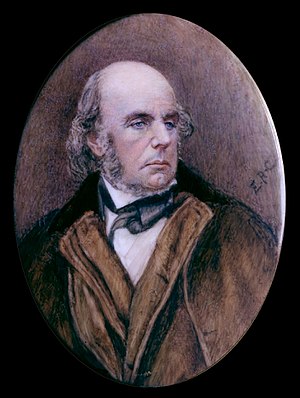
Edward Fitzgerald
Edward Fitzgerald.
Edward Fitzgerald var en engelsk forfatter.